Tuol Sleng Genocide Museum

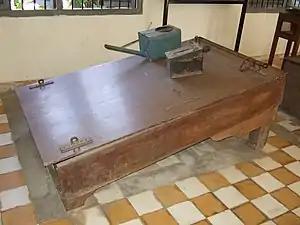
Waterboard displayed at Tuol Sleng. Prisoners' legs were shackled to the bar on the right, their wrists were restrained to the brackets on the left and hot water was poured over their face using the blue watering can.

Most prisoners at S-21 were held there for two to three months. Within two or three days after they were brought to S-21, all prisoners were taken for interrogation. The torture system at Tuol Sleng was designed to make prisoners confess to whatever crimes they were charged with by their captors. Prisoners were routinely beaten and tortured with electric shocks, searing hot metal instruments and hanging, as well as through the use of various other devices. Some prisoners were cut with knives or suffocated with plastic bags. Other methods for generating confessions included pulling out fingernails while pouring alcohol on the wounds, holding prisoners' heads under water, and the use of the waterboarding technique. Women were sometimes raped by the interrogators, even though sexual abuse was against Democratic Kampuchea (DK) policy. The perpetrators who were found out were executed. Although many prisoners died from this kind of abuse, killing them outright was discouraged, since the Khmer Rouge needed their confessions. The "Medical Unit" at Tuol Sleng, however, did kill at least 100 prisoners by bleeding them to death. It is proven that medical experiments were performed on certain prisoners. There is clear evidence that patients in Cambodia were sliced open and had organs removed with no anesthetic. The camp's director, Kang Kek Iew, has acknowledged that "live prisoners were used for surgical study and training. Draining blood was also done."